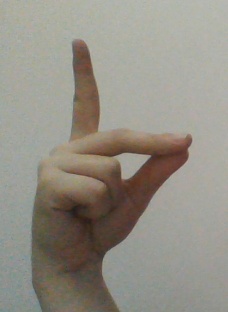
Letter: ta